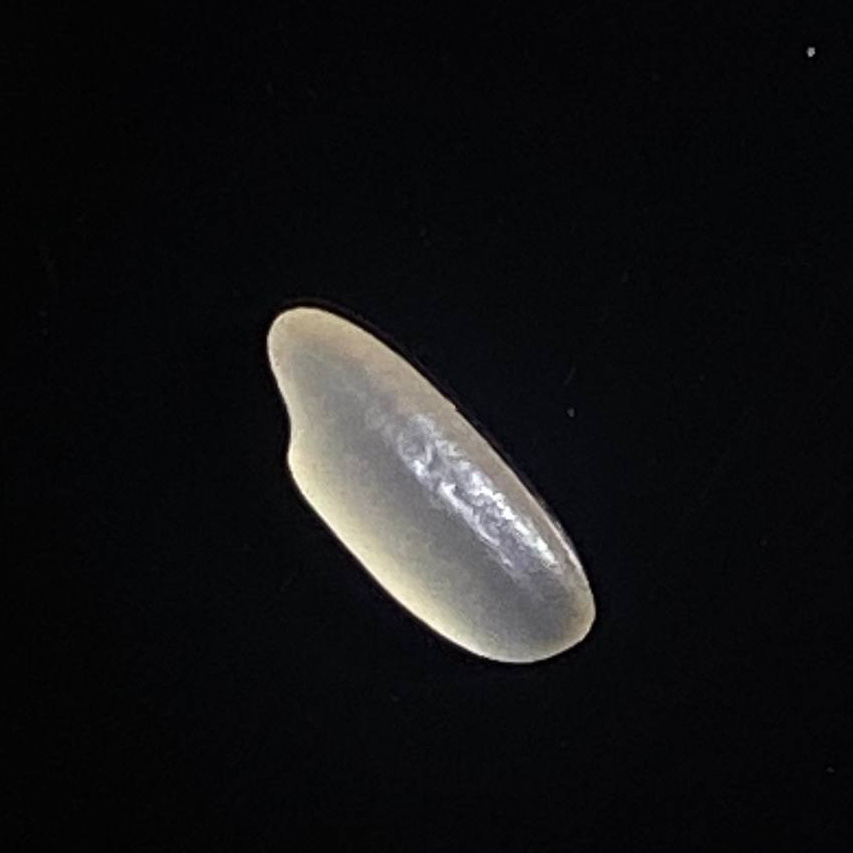
Rice variety: Shorna5